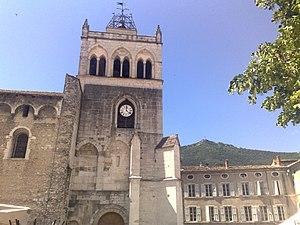
Les listes suivantes recensent les cathédrales catholiques de France.
Marcel de Die ou saint Marcel de Die, né à Avignon vers 430 et mort à Montmeyan en 510, fut le onzième évêque de Die.
Cet article recense les monuments historiques de la Drôme, en France.